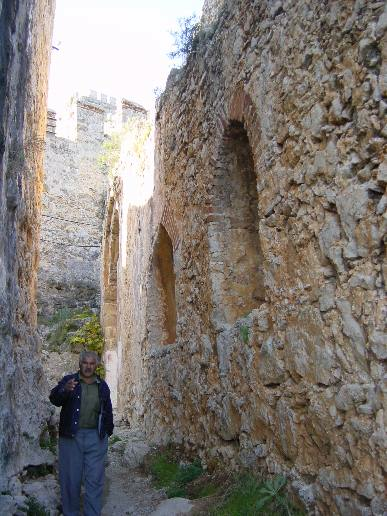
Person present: No